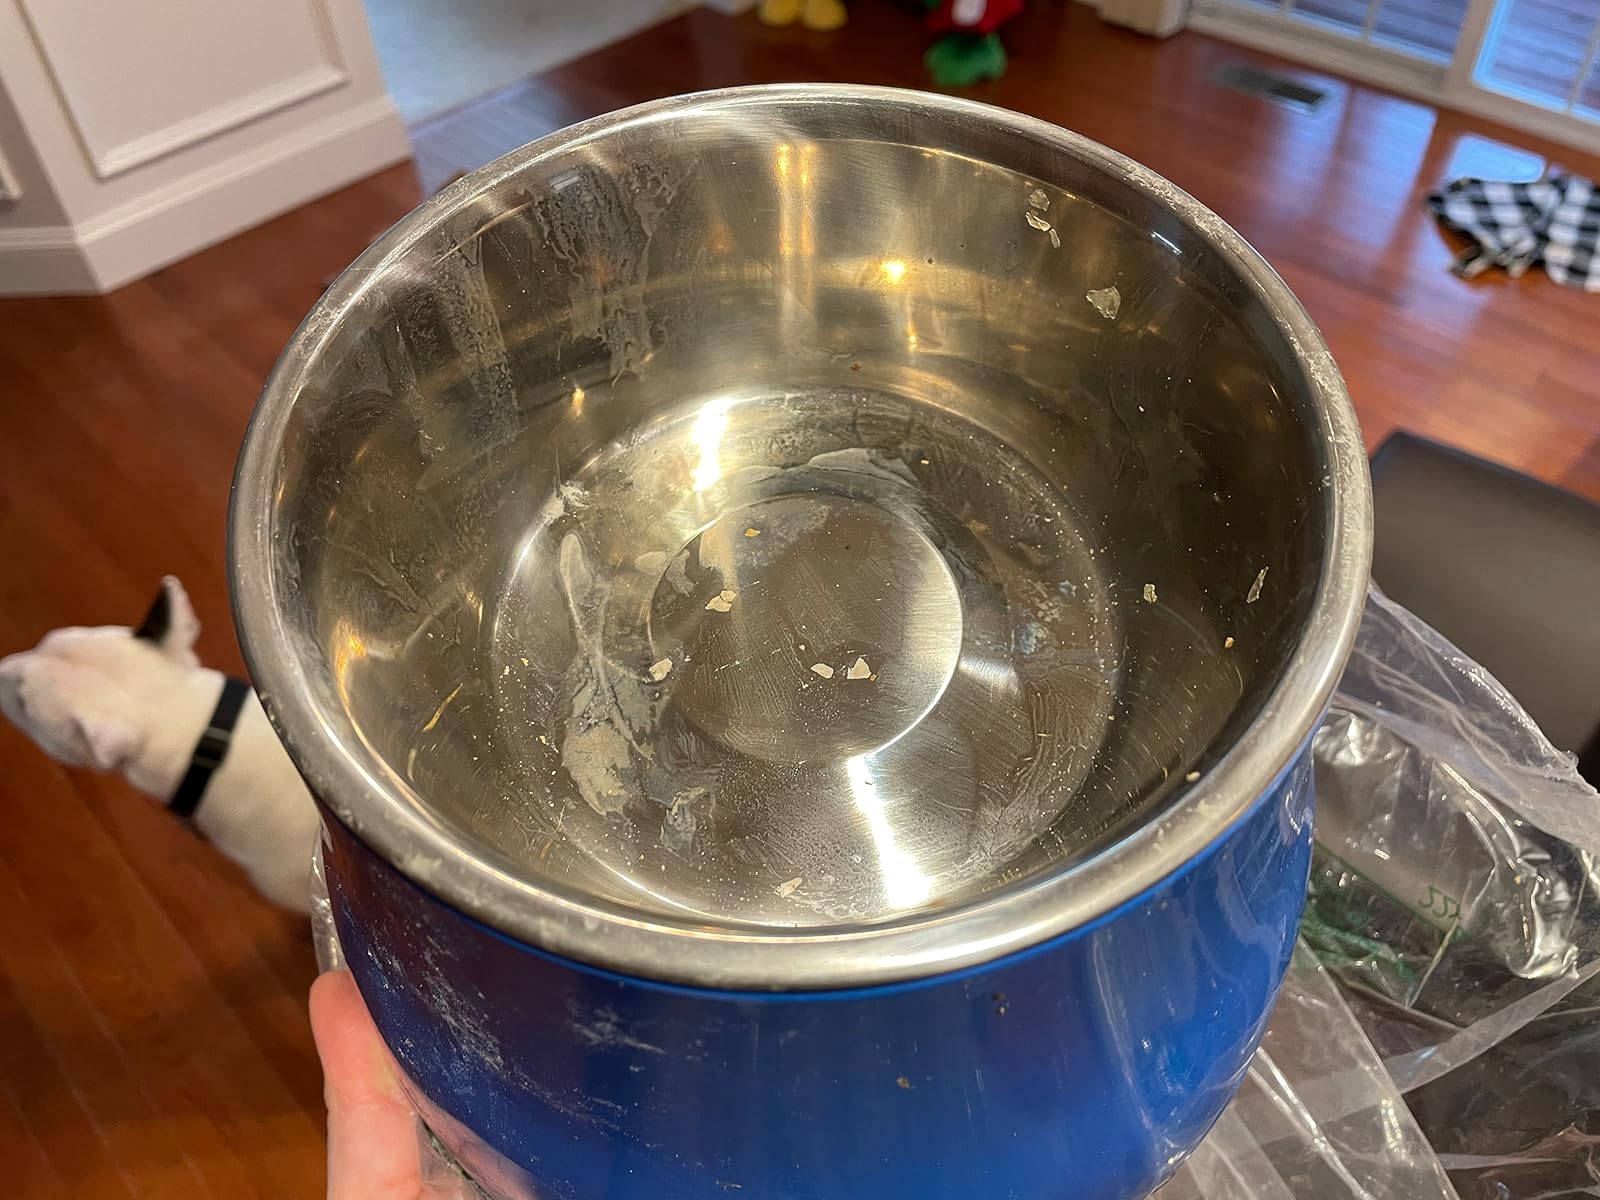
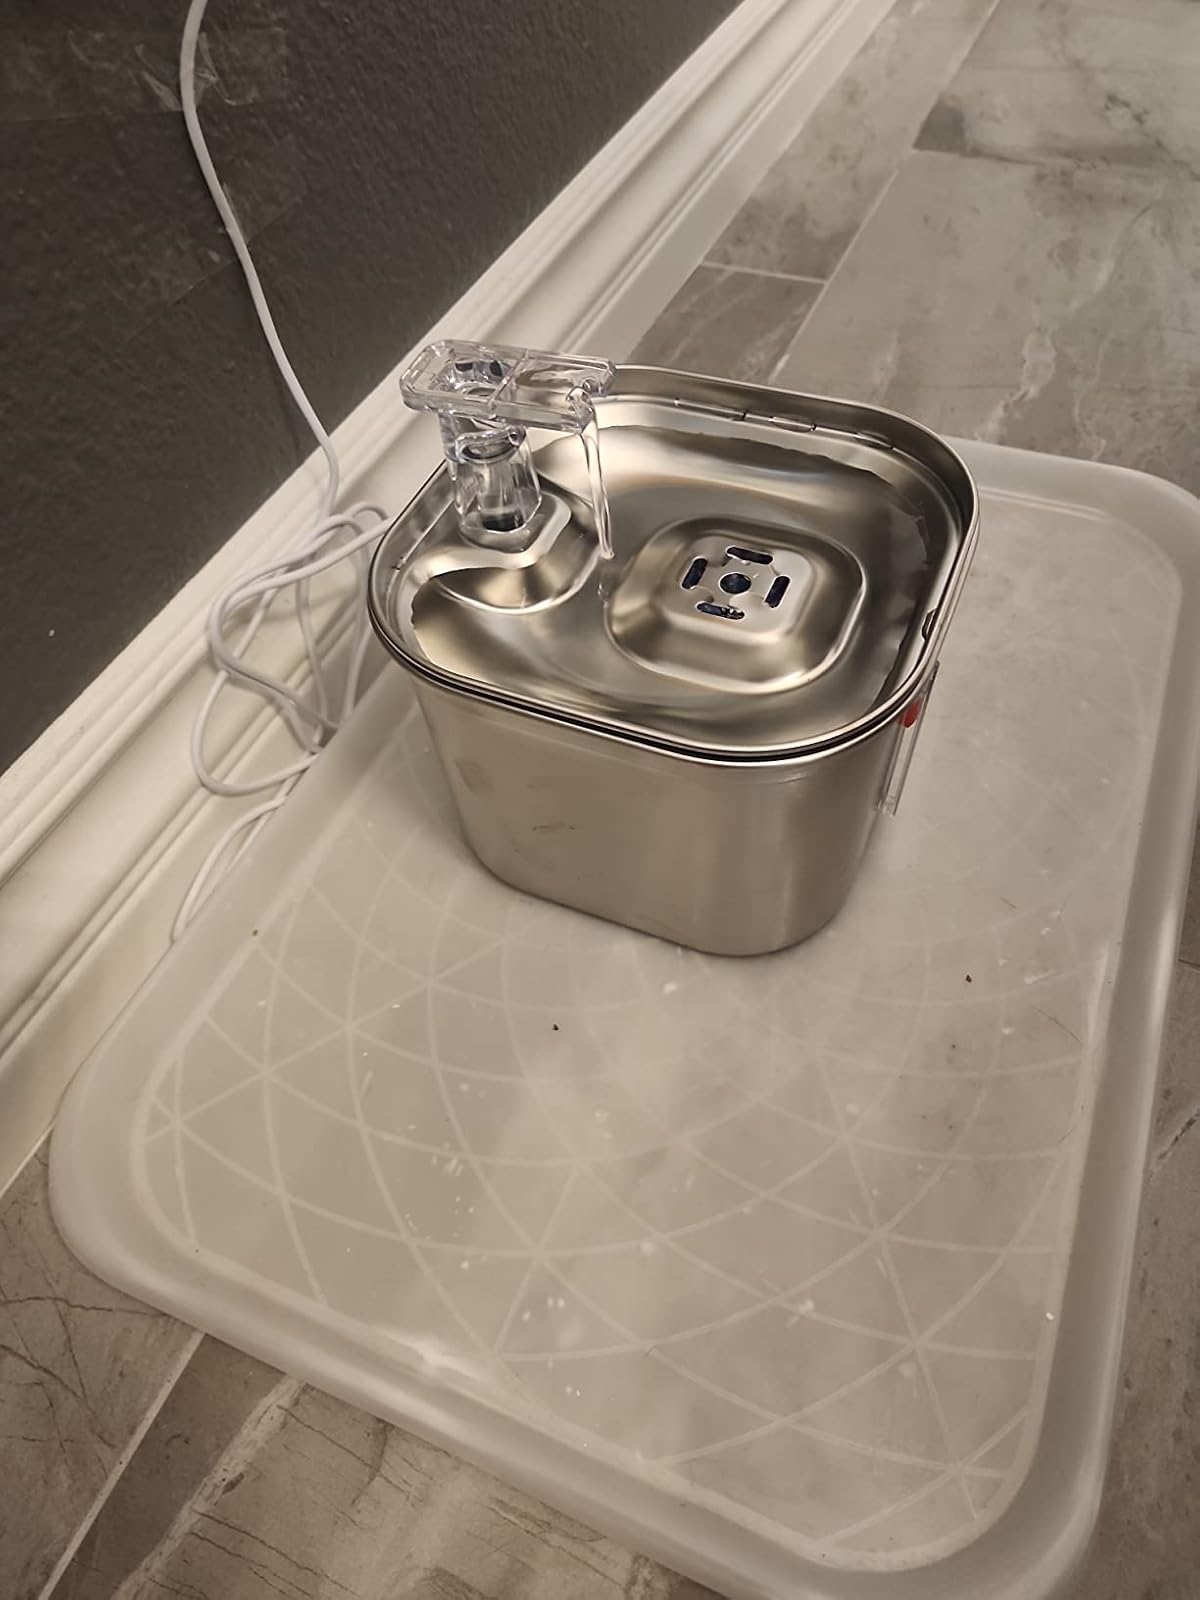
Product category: items_bowl
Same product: no